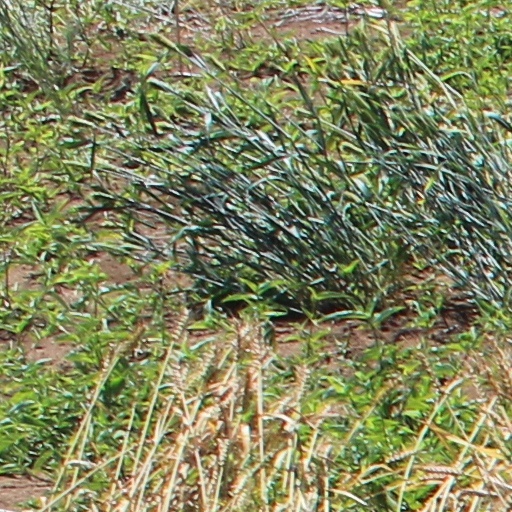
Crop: wheat